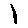
Label: 1